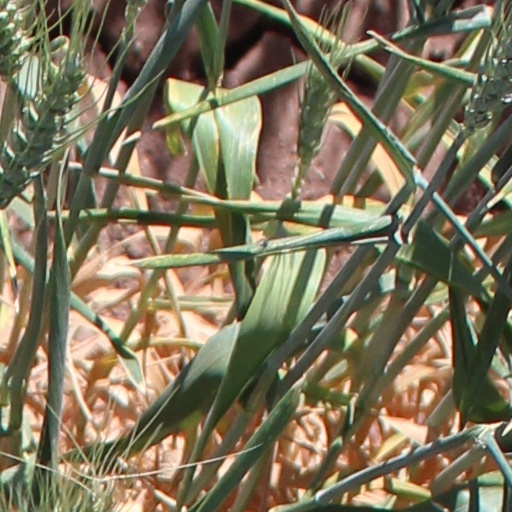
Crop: wheat